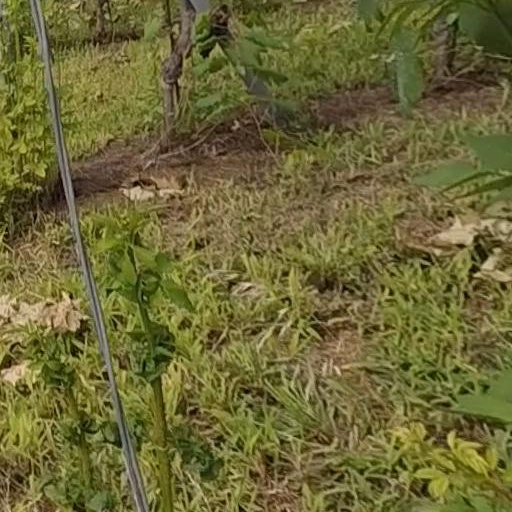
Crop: grape